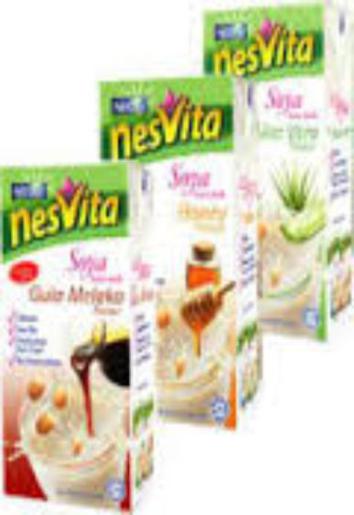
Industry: Food